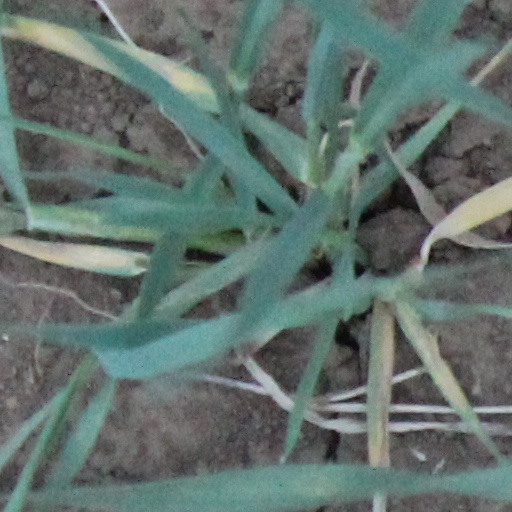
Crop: wheat